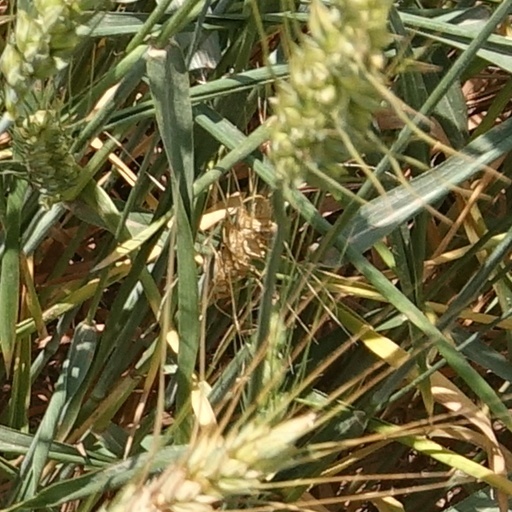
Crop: wheat